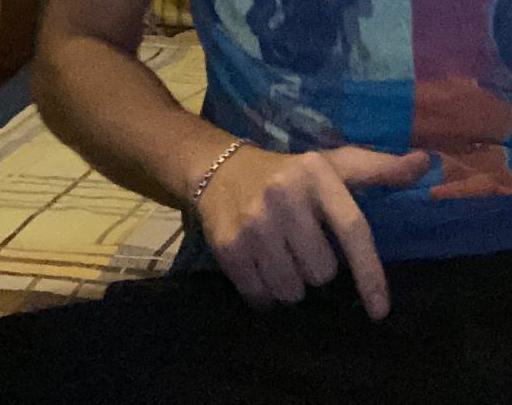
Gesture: no_gesture